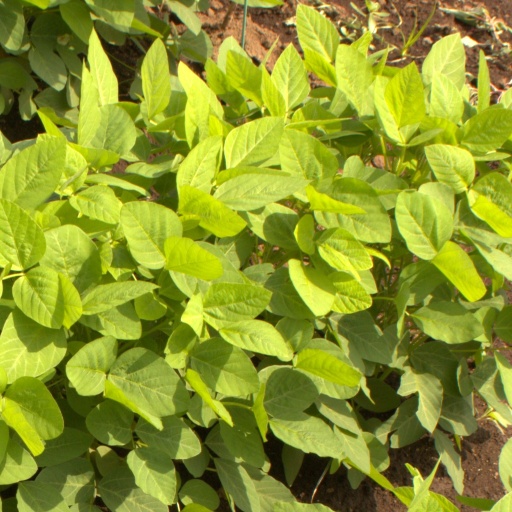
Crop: soybean